History of Wolverhampton Wanderers F.C.

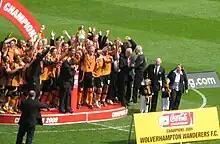
Football League Championship trophy presentation at Molineux on 3 May 2009

The 2008–09 season saw the club's strongest start since 1949–50, as an opening day draw preceded a run of seven consecutive wins. Fired by the goals of Ebanks-Blake and new signing Chris Iwelumo, the club hit the top of the table for the first time in years by the end of August and never left the automatic promotion spots after. A second run of seven consecutive wins tightened their grip on the lead by Christmas.